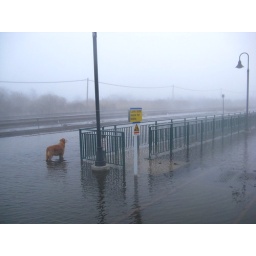
Esther swimming to train station platform in Montauk